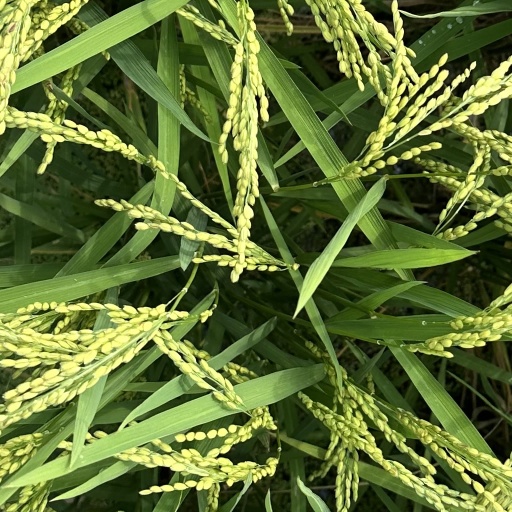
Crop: rice